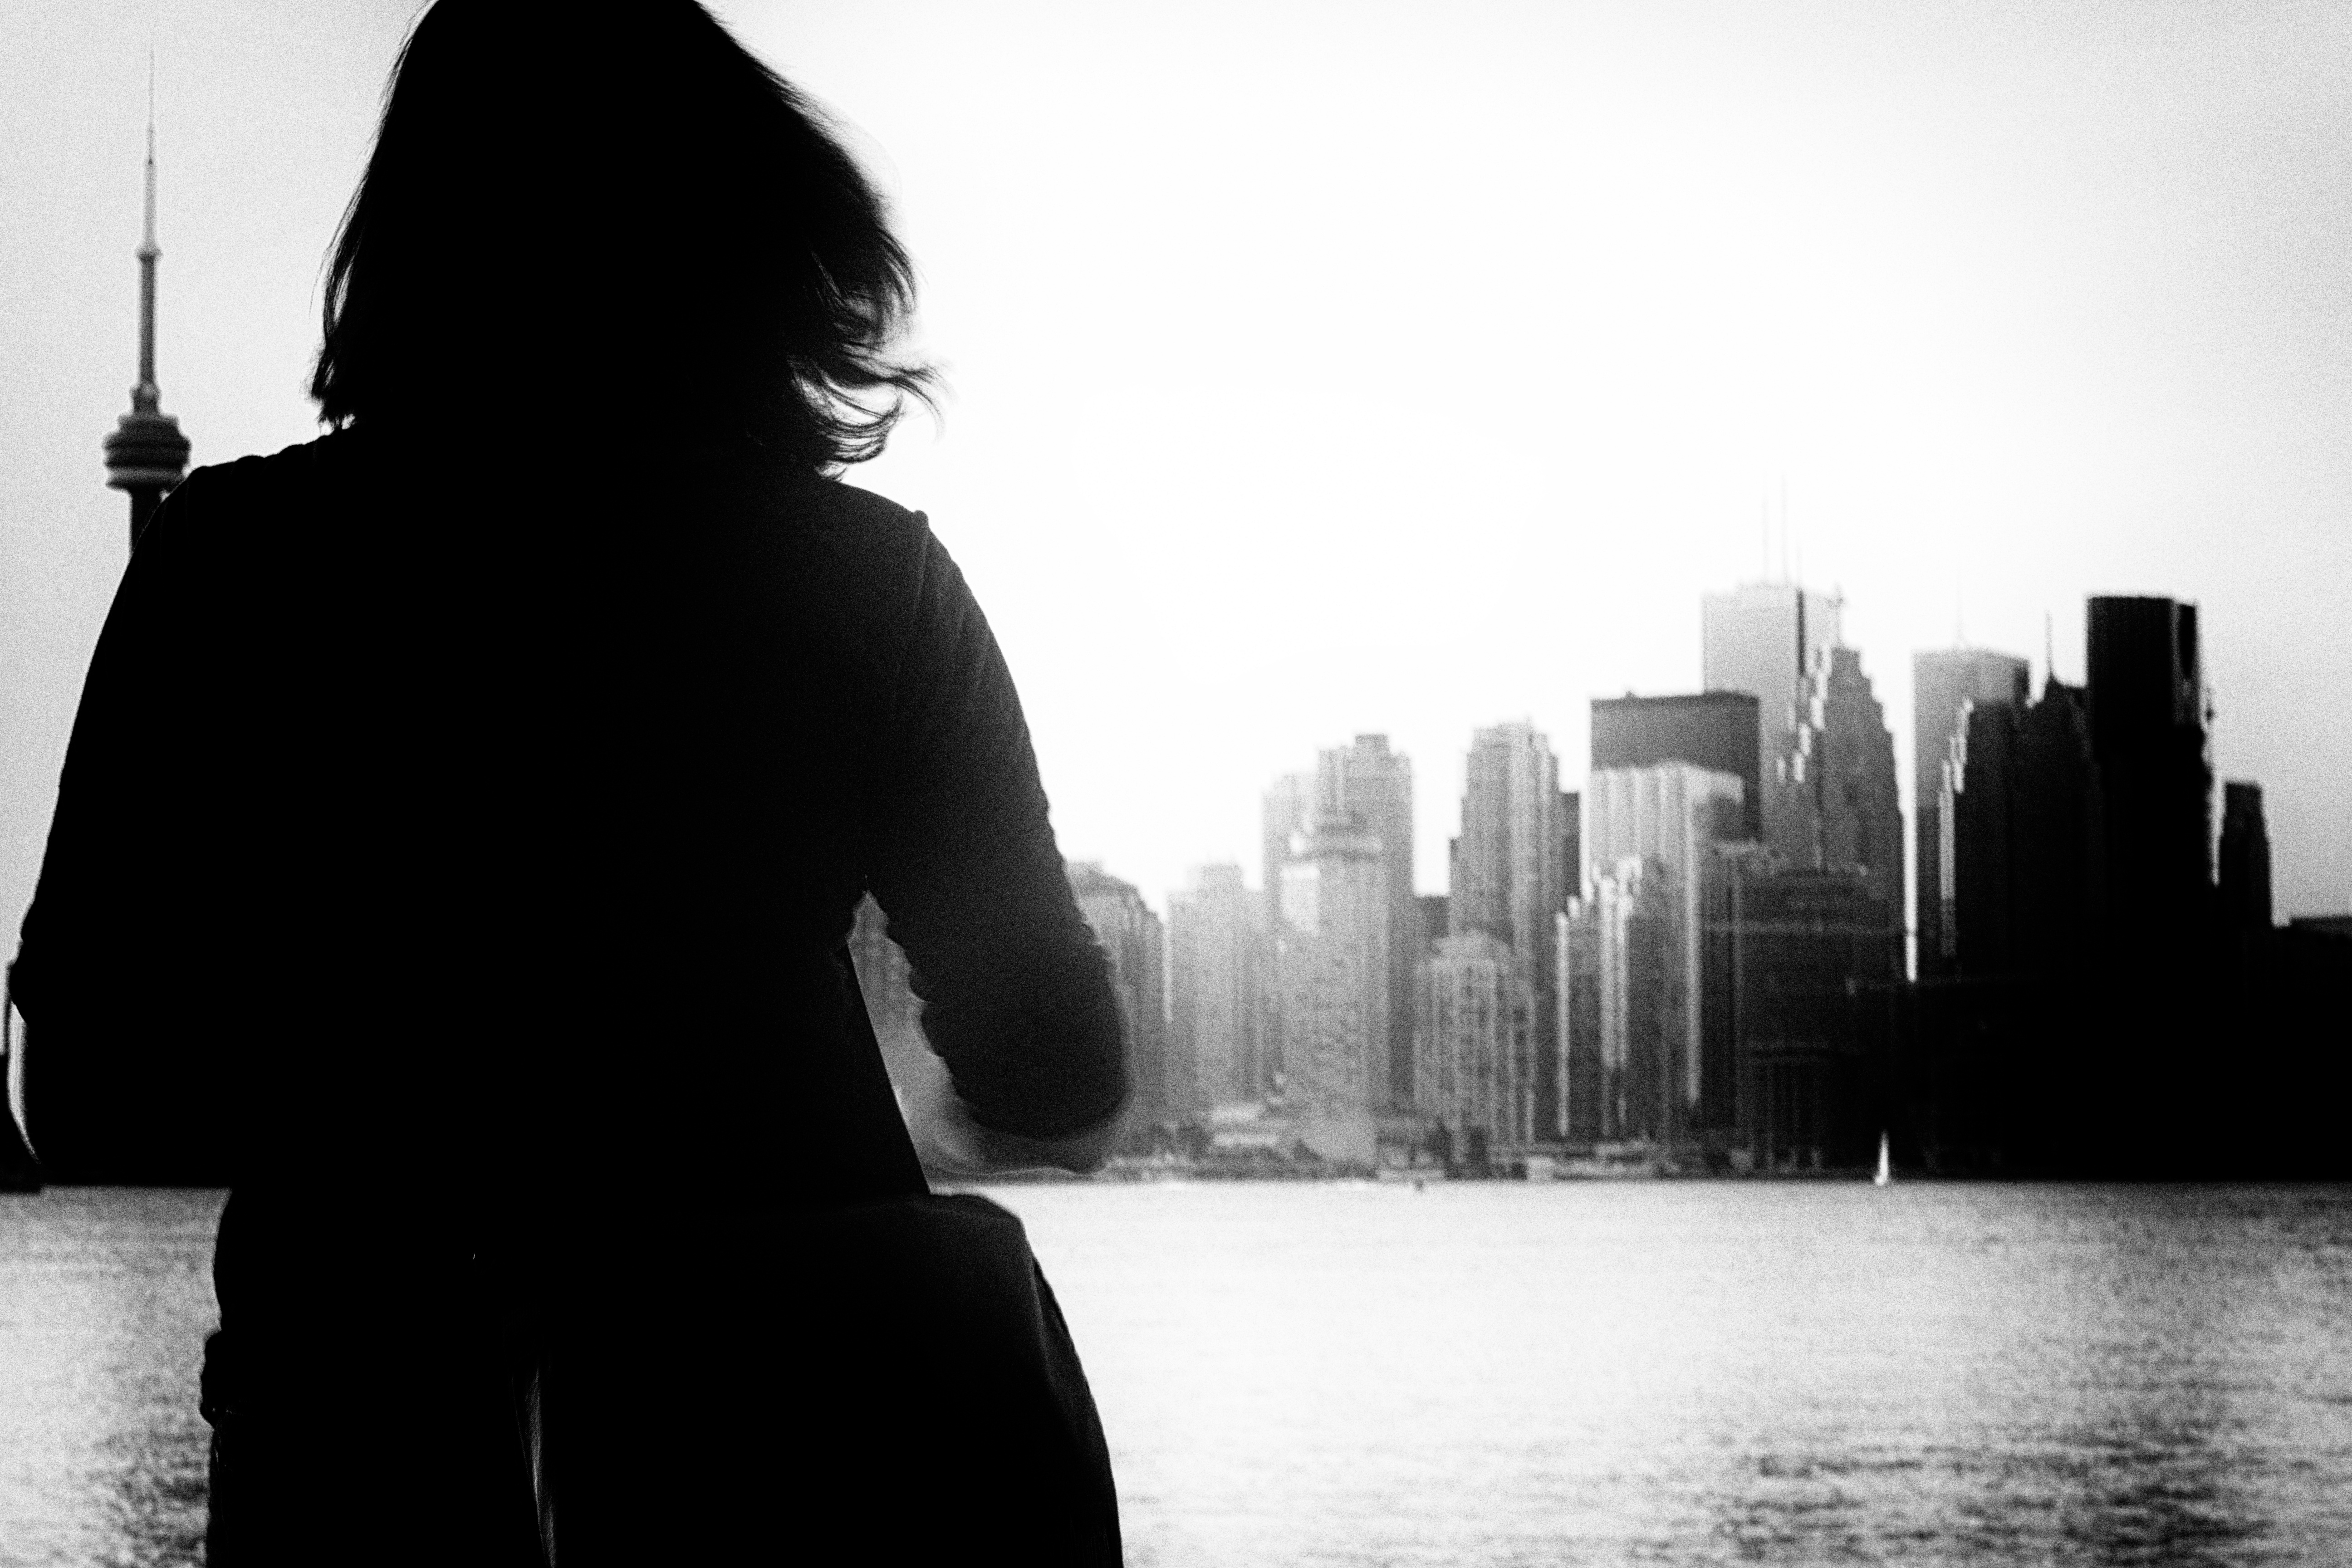
silhouette, black and white, skyline, photography, black, monochrome, photograph, monochrome photography, film noir, atmospheric phenomenon, human positions